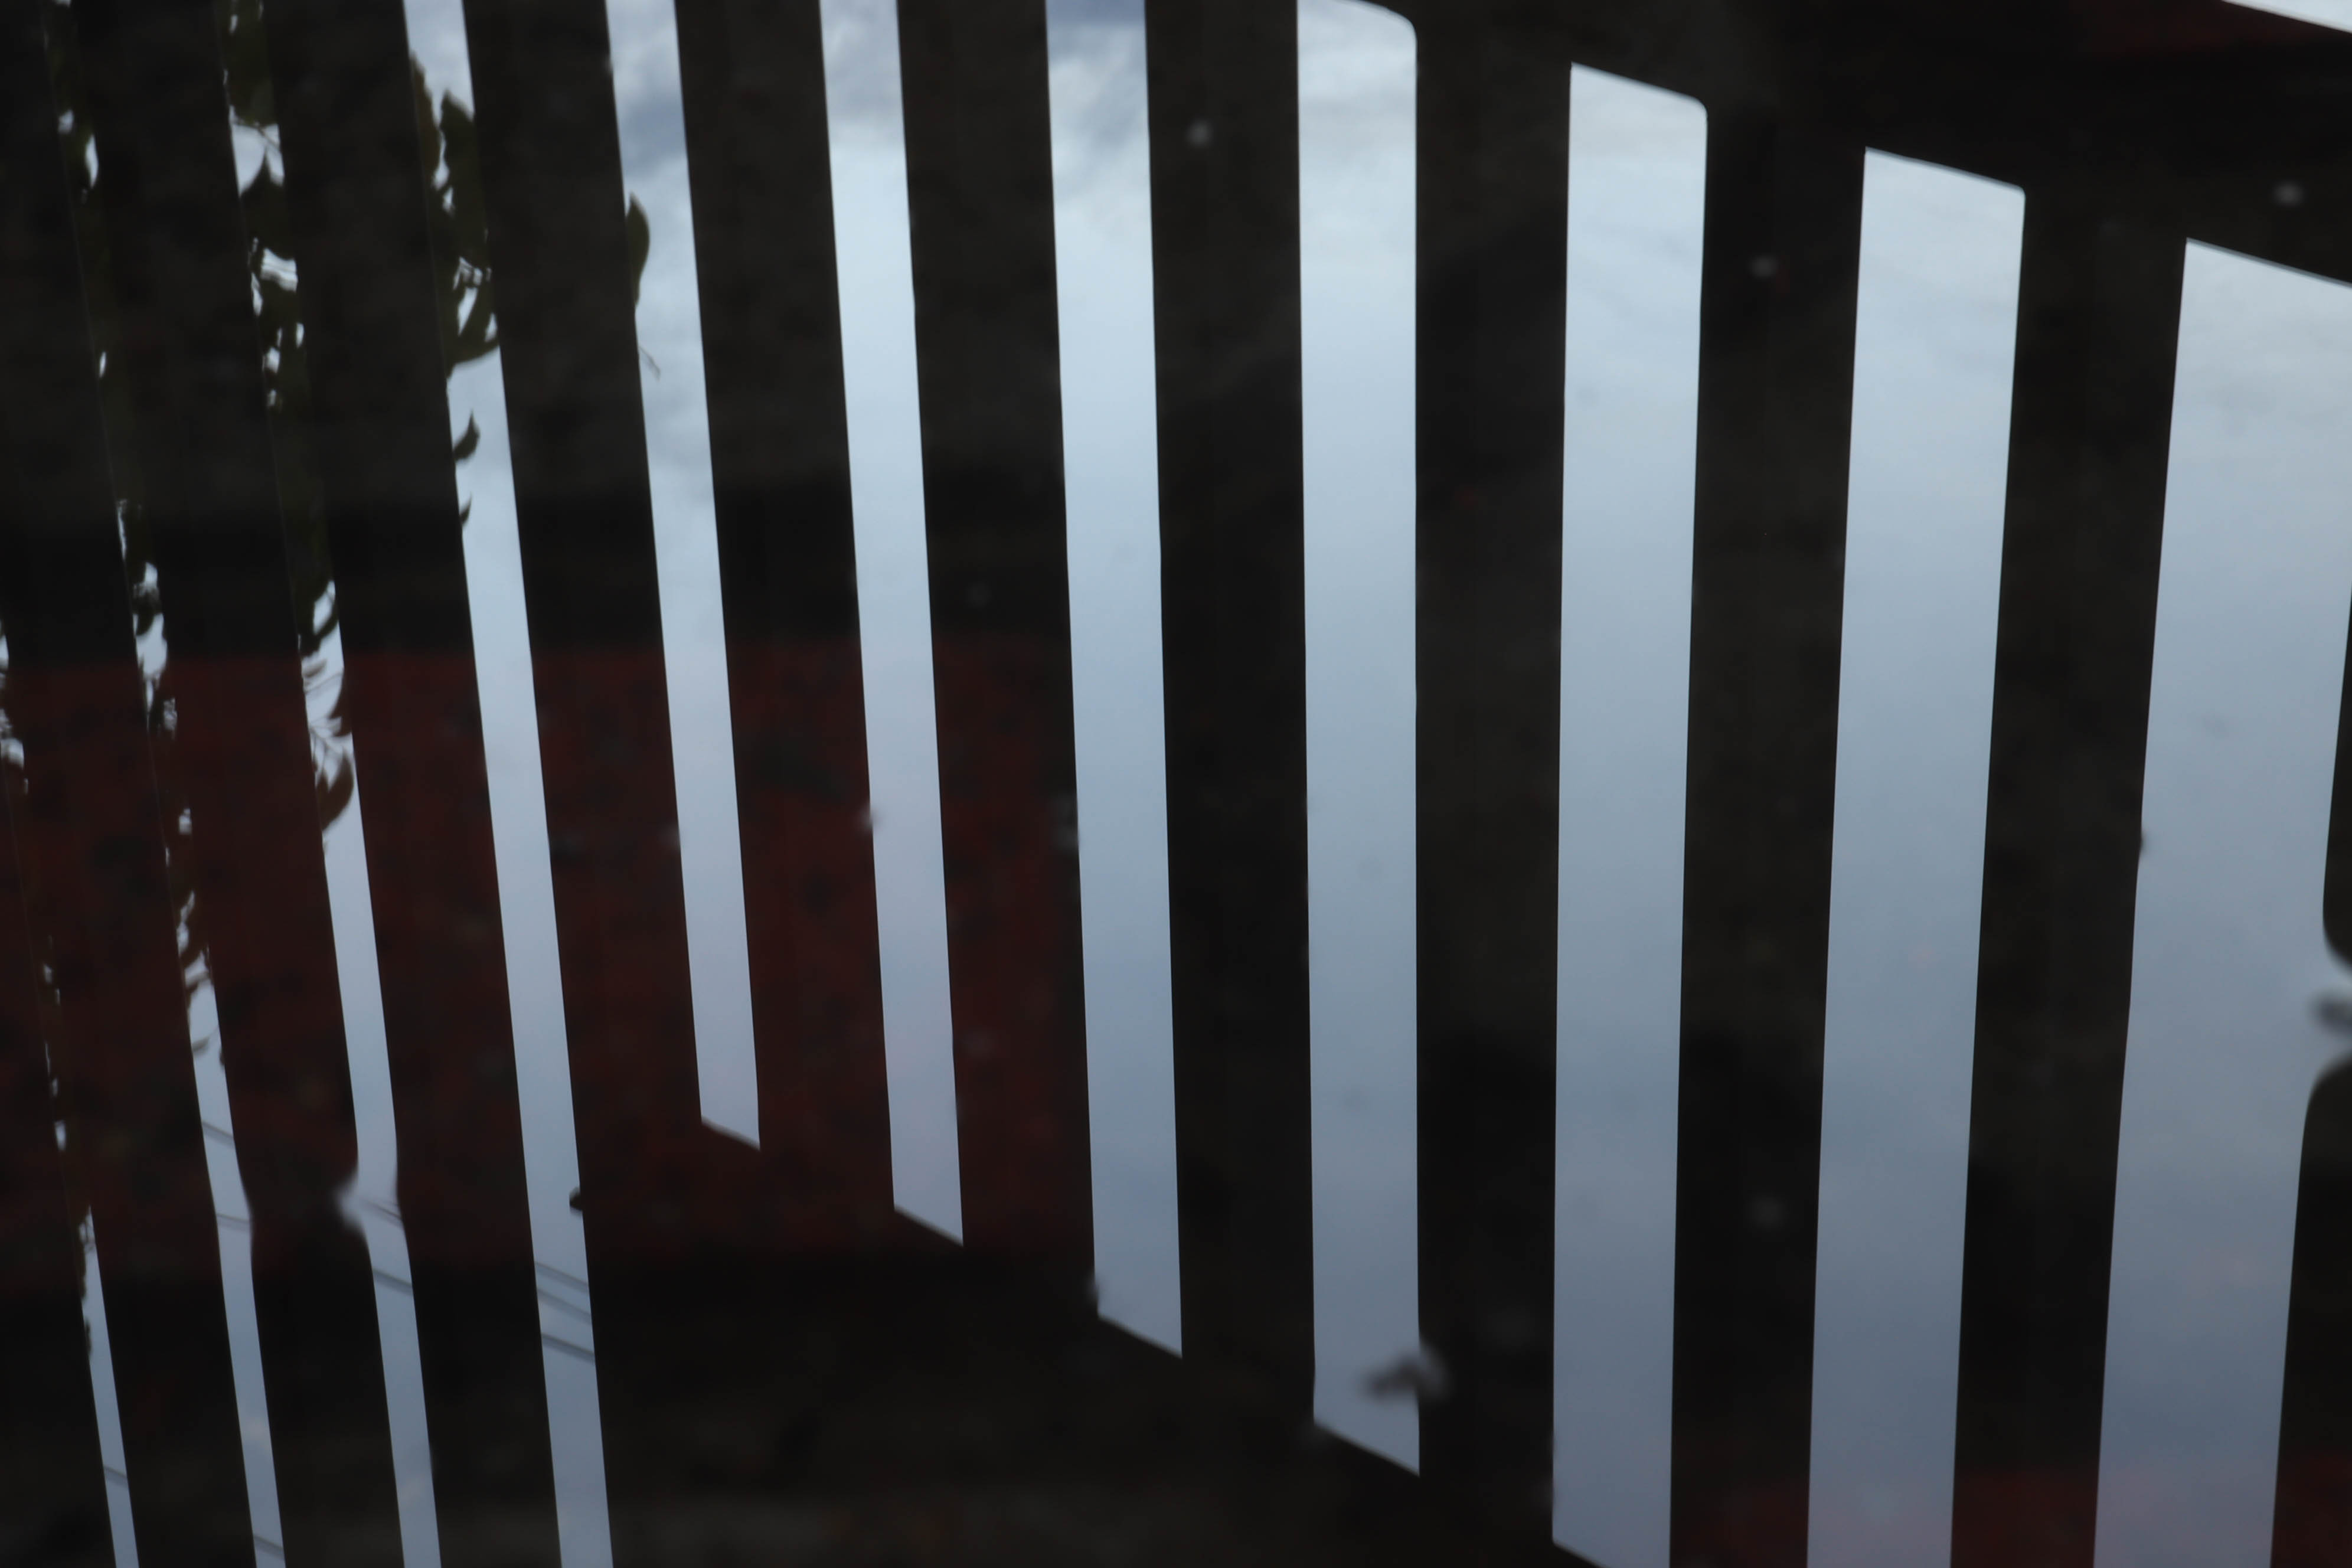
natural, white, black, line, black and white, fence, pattern, iron, design, monochrome, picket fence, metal, handrail, baluster, monochrome photography, shadow, photography, wood, guard rail